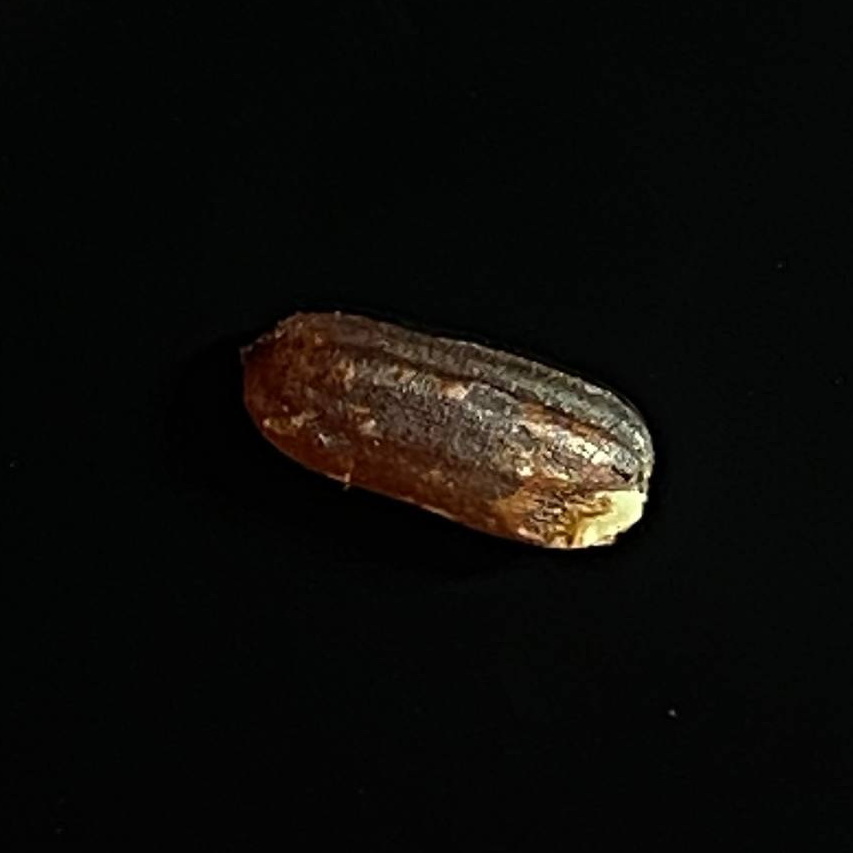
Rice variety: Lal_Biroi